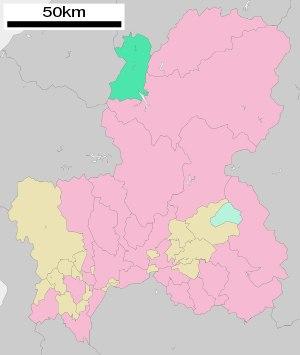
Le village de Shirakawa est un village du district d'Ōno, dans la préfecture de Gifu au Japon.